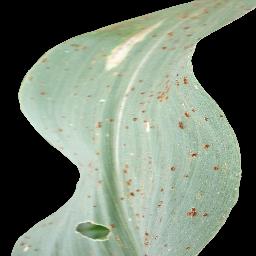
Label: Corn_(Maize)___Common_Rust